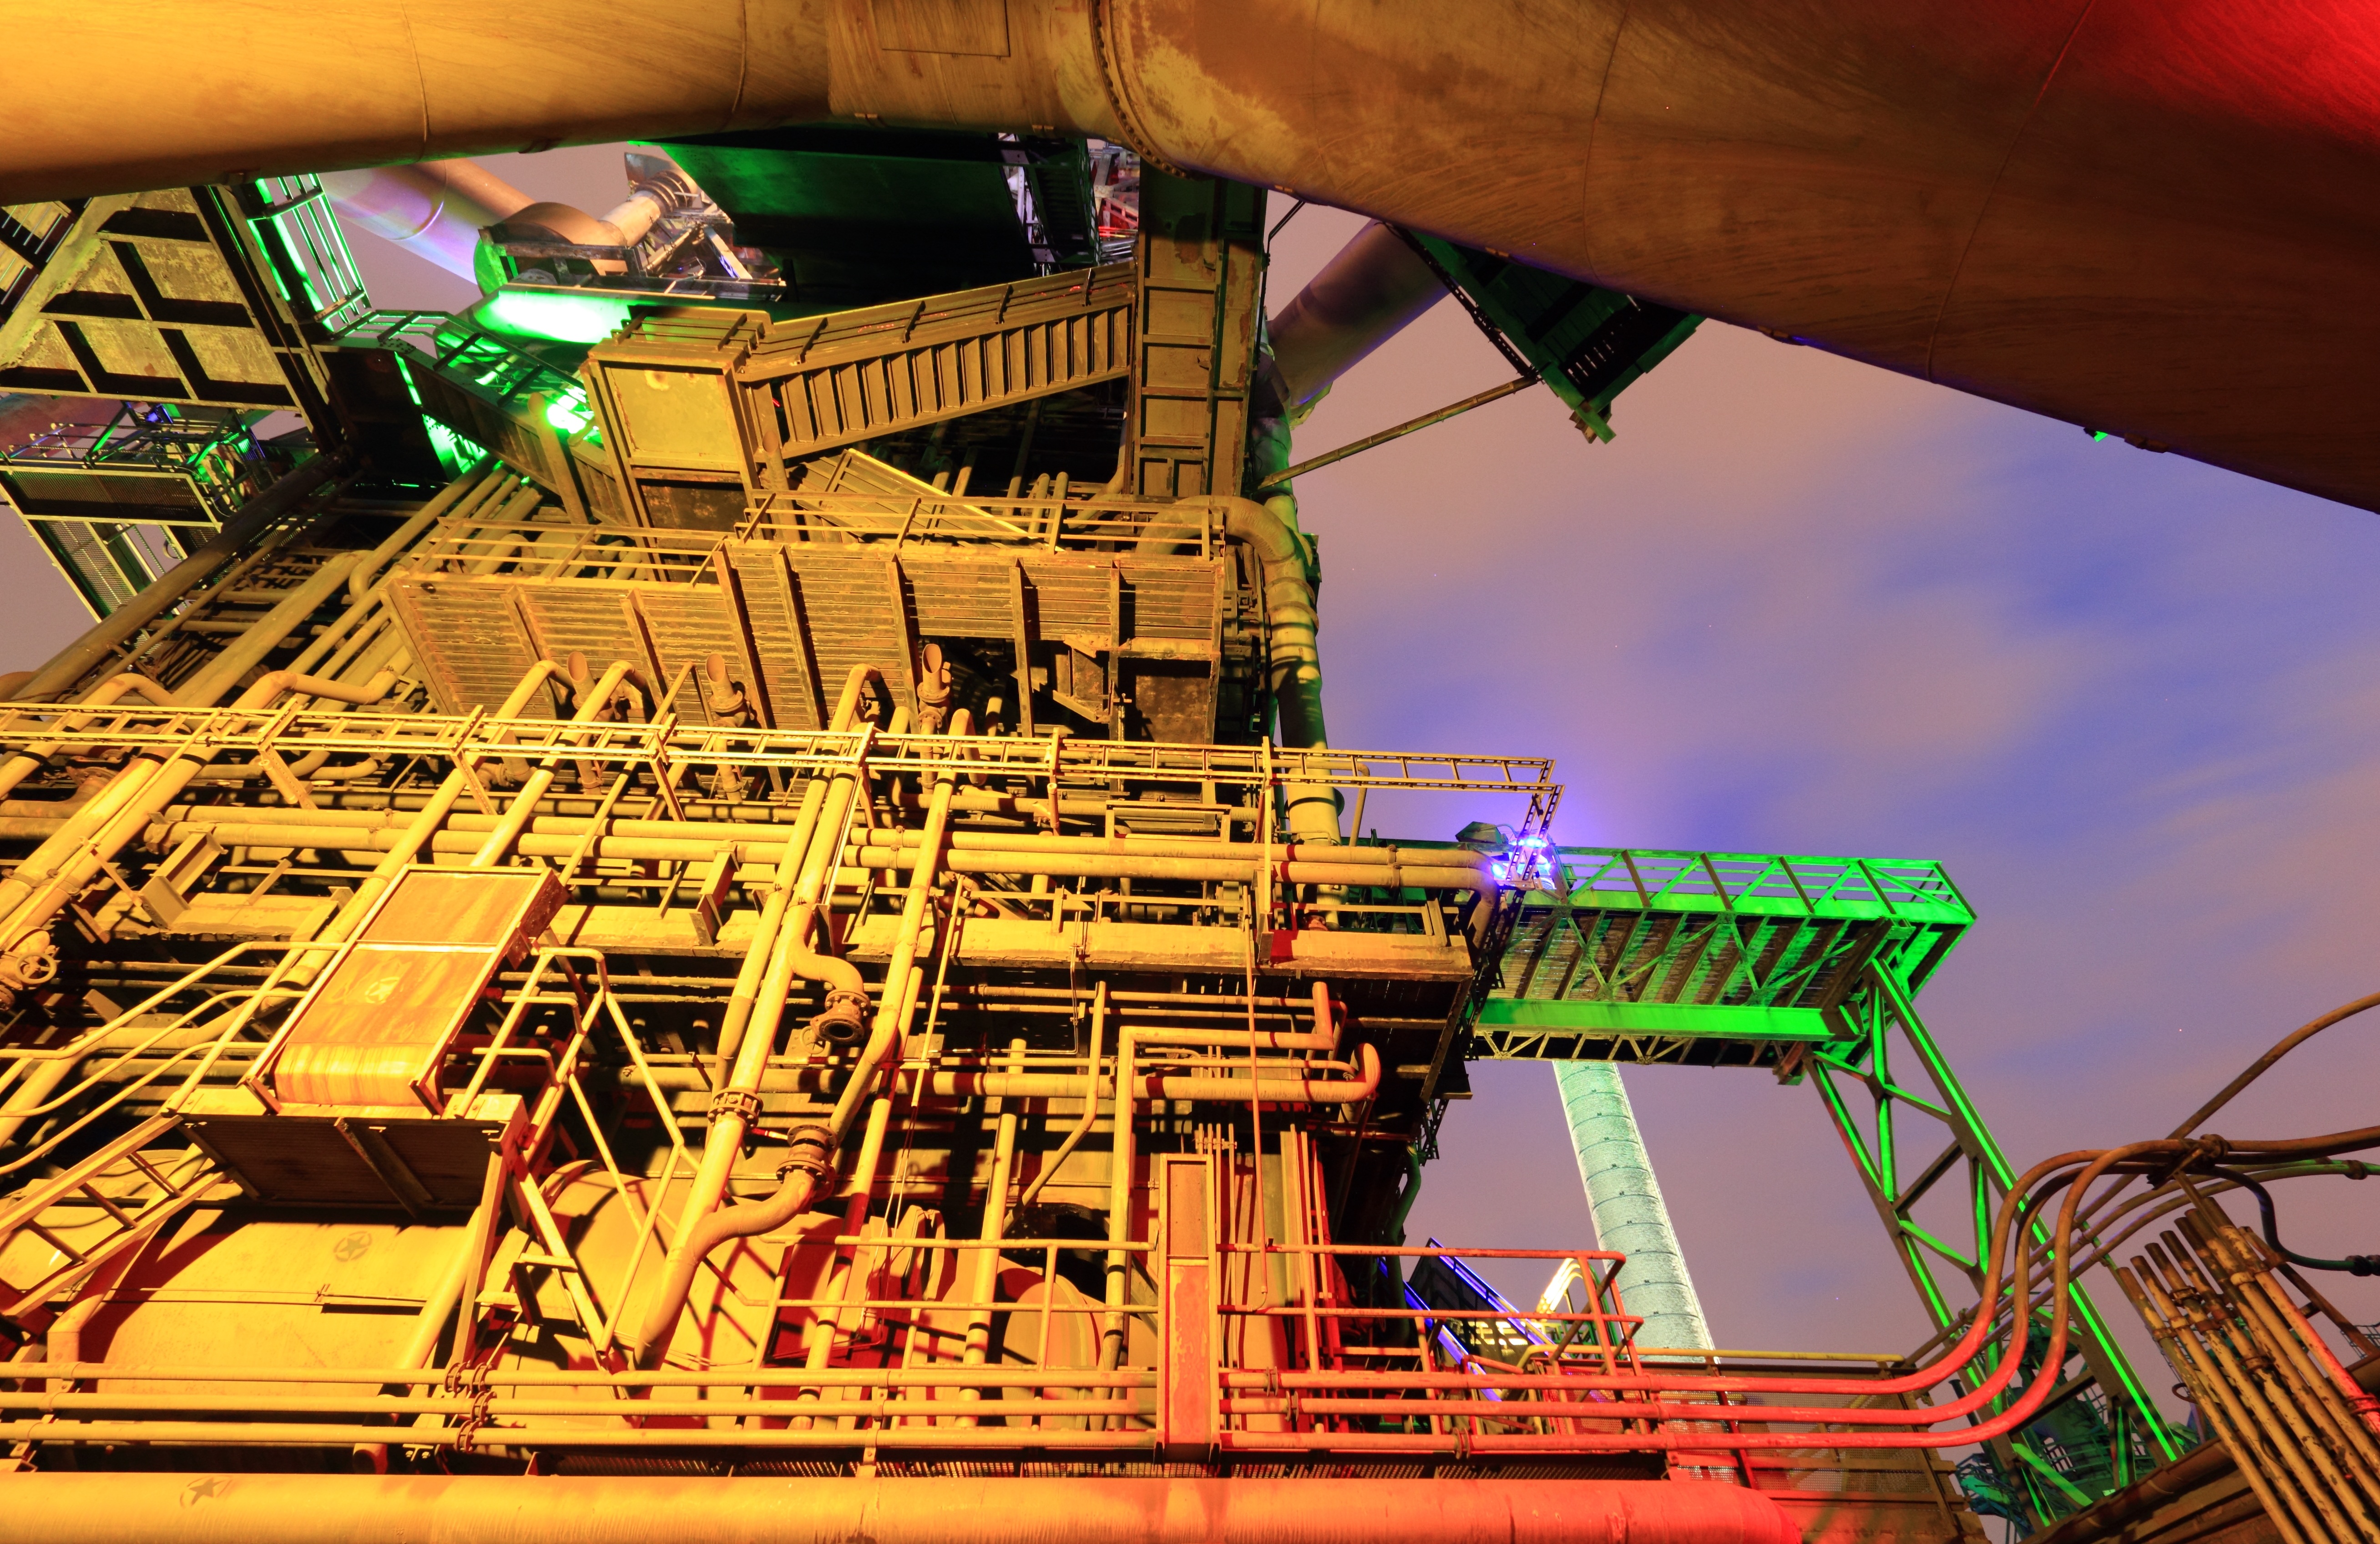
plant, steel, evening, vehicle, amusement park, industrial, industry, illuminated, germany, duisburg, screenshot, landschaftspark